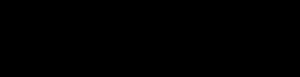
Le cycle du combustible nucléaire est l'ensemble des opérations de fourniture de combustible aux réacteurs nucléaires, puis de gestion du combustible irradié, depuis l'extraction du minerai jusqu'à la gestion des déchets radioactifs.